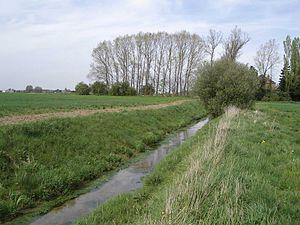
La ""Rivière des Layes"" à Aubers qui sépare Le Nord et le pas-de-Calais."
Aubers est une commune française, située dans le département du Nord en région Hauts-de-France. Aubers faisait partie de la communauté de communes de Weppes, en Flandre française, qui a choisi de rejoindre la Métropole Européenne de Lille en 2017.